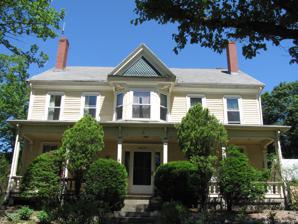
Building: Carter Mansion
Country: United States of America
Year built: 1802
Historic house in Massachusetts, United States United States historic place Carter Mansion U.S. National Register of Historic Places Carter Mansion Show map of Massachusetts Show map of the United States Location 89 Woburn Street, Reading, Massachusetts Coordinates 42°31′24″N 71°6′31″W / 42.52333°N 71.10861°W / 42.52333; -71.10861 Built 1802 Architectural style Italianate, Federal MPS Reading MRA NRHP reference No. 84002535 Added to NRHP July 19, 1984 The Carter Mansion is a historic house located in Reading, Massachusetts . Description and history The 2 + 1 ⁄ 2 -story wood-frame house was built in 1802 by Daniel Chute, owner of one of the first shoemaking businesses in Reading. Originally a Federal style building, it was successively refashioned during the 19th century as architectural tastes changed. In the 1850s it was modified with Italianate styling with the addition of carved window surrounds and the bracketed porch. In the 1870s the central gable was added to the front facade, giving the house a Queen Anne flavor. Around the same time an addition was added to the rear of the house. These later works were done by William Carter, son of Samuel Carter, owner of a local steam-powered mill who had married into the Chute family. The younger Carter had the family name engraved into the granite stairs at the front of the property. The house was listed on the National Register of Historic Places in 1984. See also National Register of Historic Places listings in Reading, Massachusetts National Register of Historic Places listings in Middlesex County, Massachusetts References